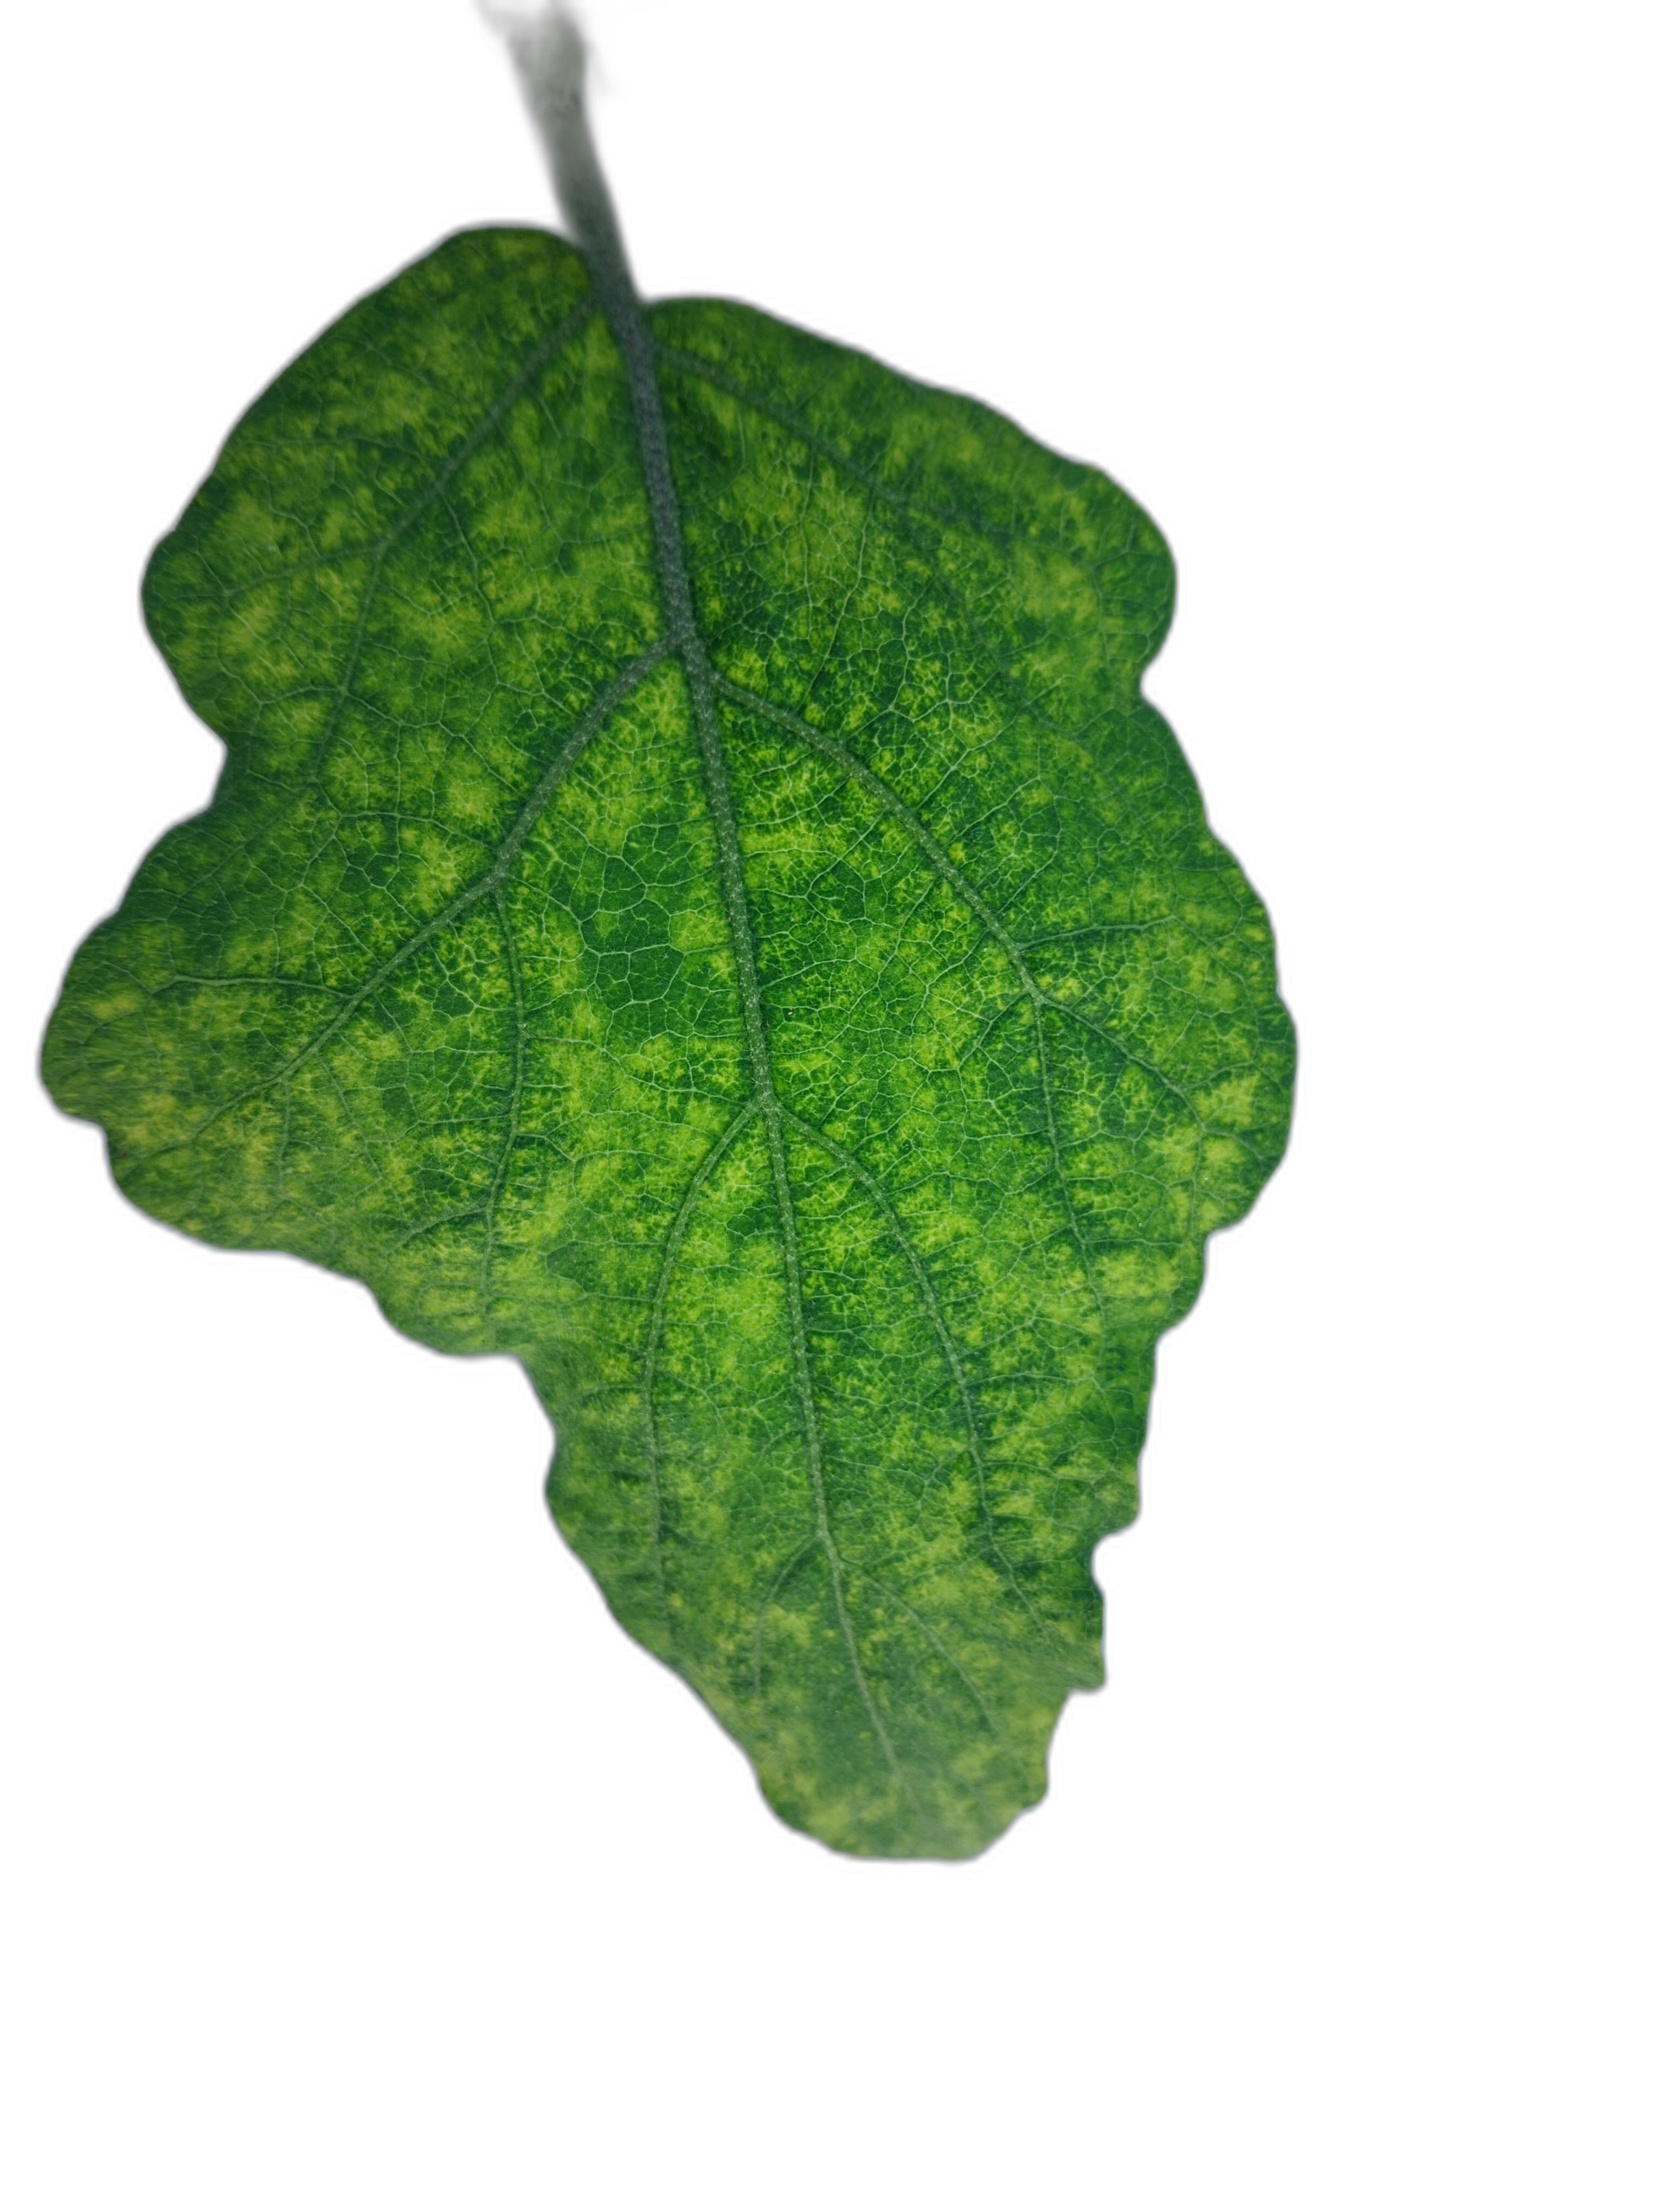
Label: Mosaic Virus Disease